Yasukazu Hamada

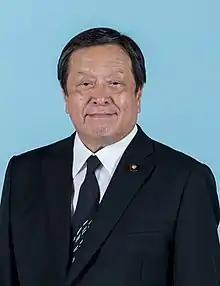
Official portrait, 2022

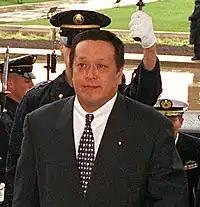
Hamada at the Pentagon, 3 November 1998

In September 2008, under the Cabinet of Prime Minister Tarō Asō, Hamada was appointed Minister of Defense. This was Hamada's first Cabinet position. He was appointed to the same position under the Cabinet of Prime Minister Fumio Kishida in 2022.